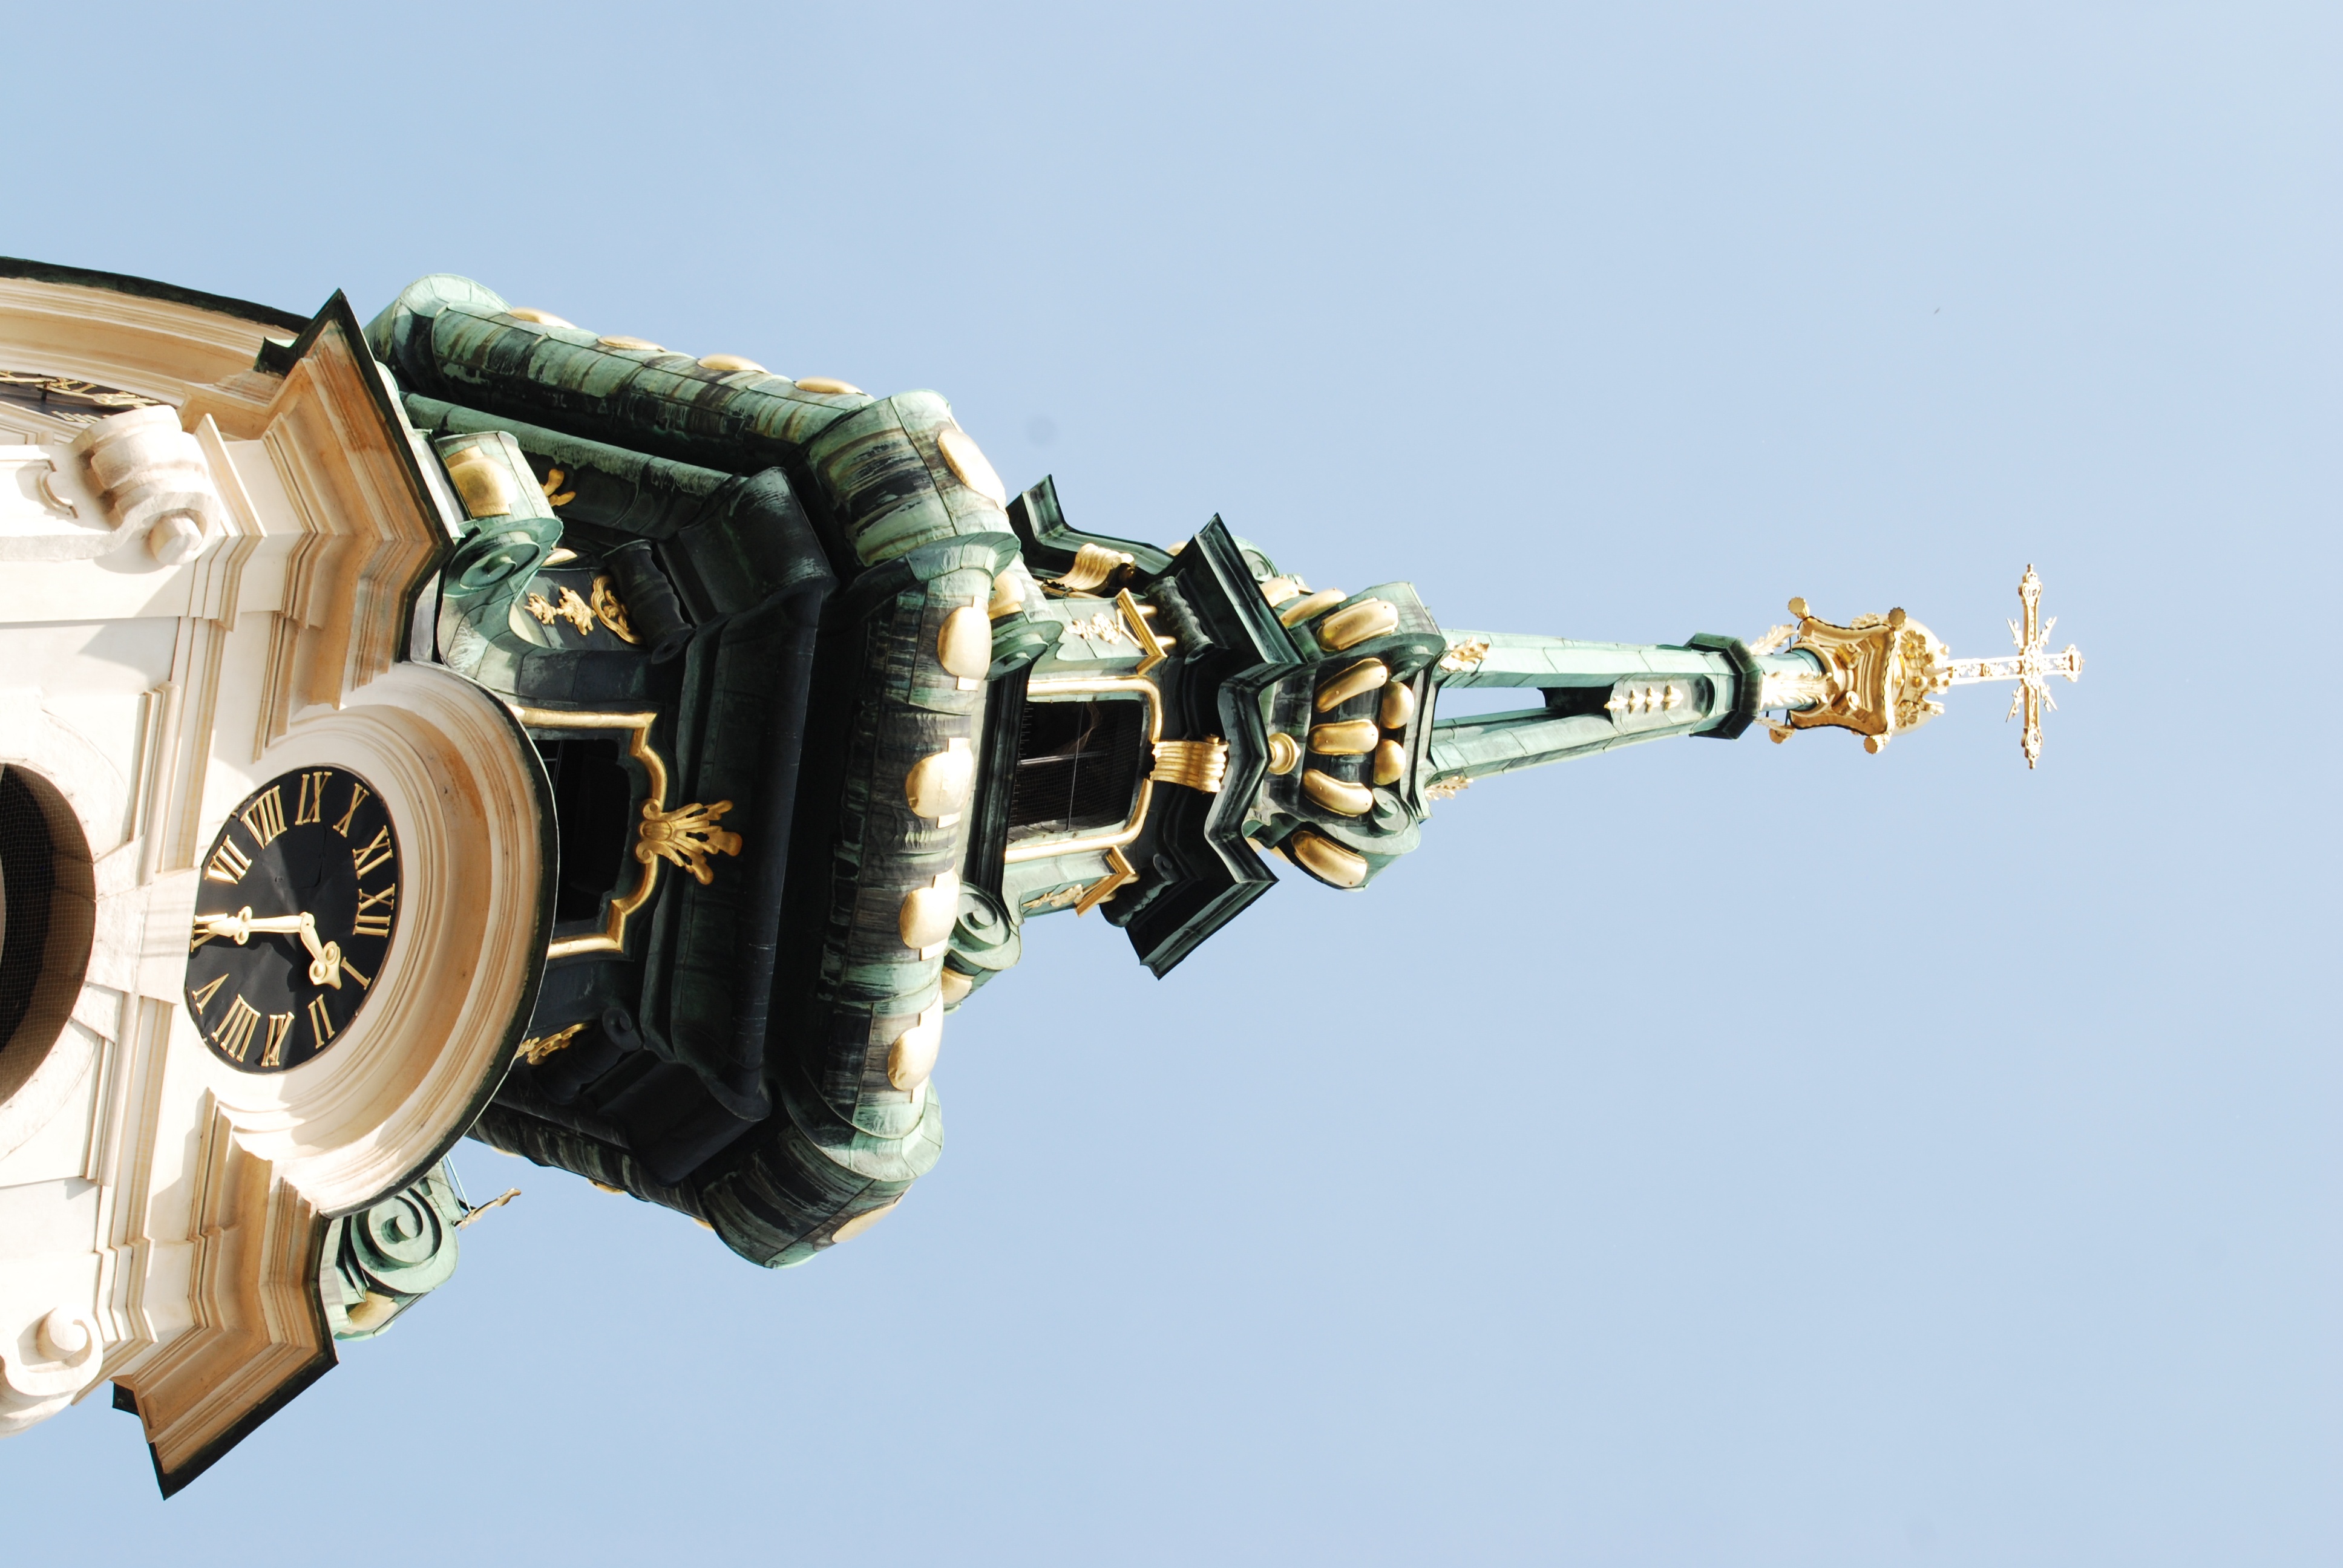
city, cityscape, europe, vehicle, aviation, machine, nikon, austria, vienna, nikkor, d80, cityscapes, wien, 70300mm, nikond80, 70300mmf4556gvr, osterreich, screenshot, atmosphere of earth, aircraft engine